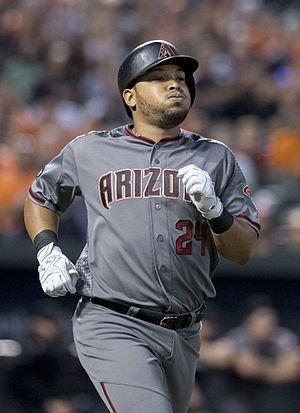
La saison 2018 des Diamondbacks de l'Arizona est la 21ᵉ saison en Ligue majeure de baseball pour cette franchise.